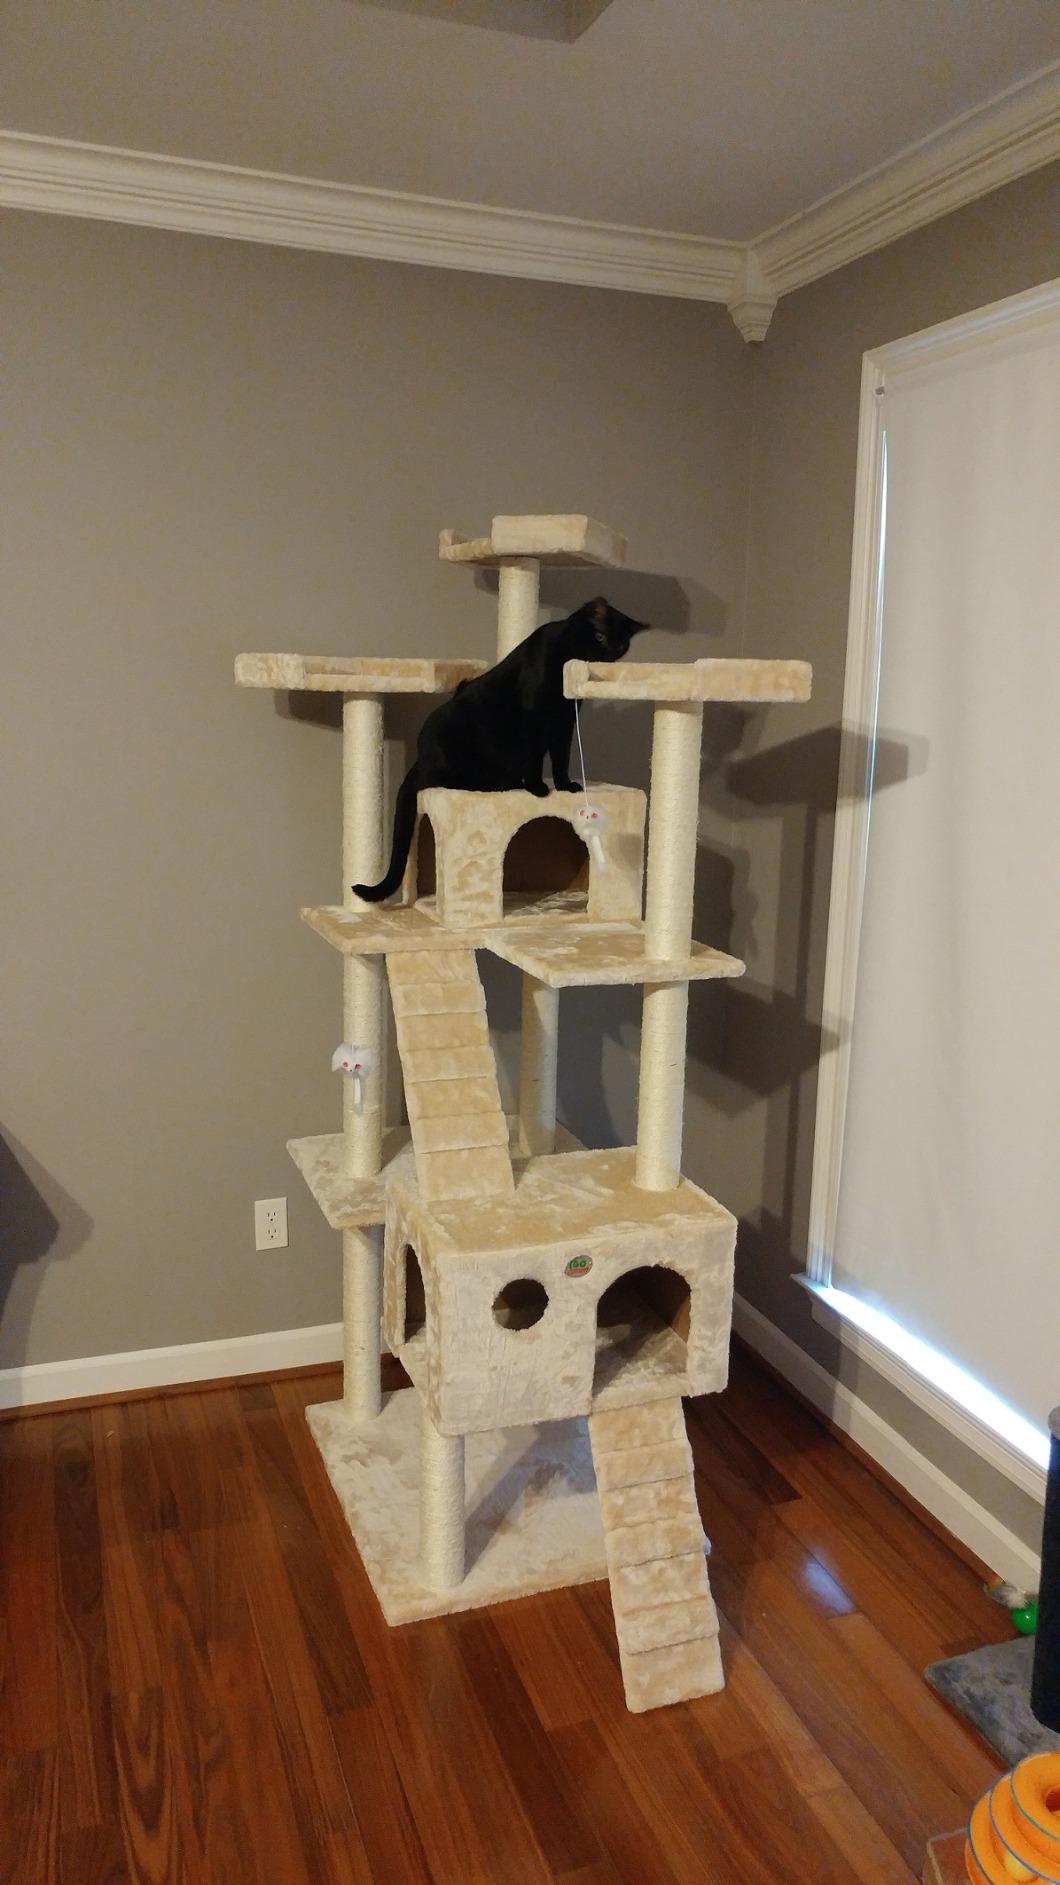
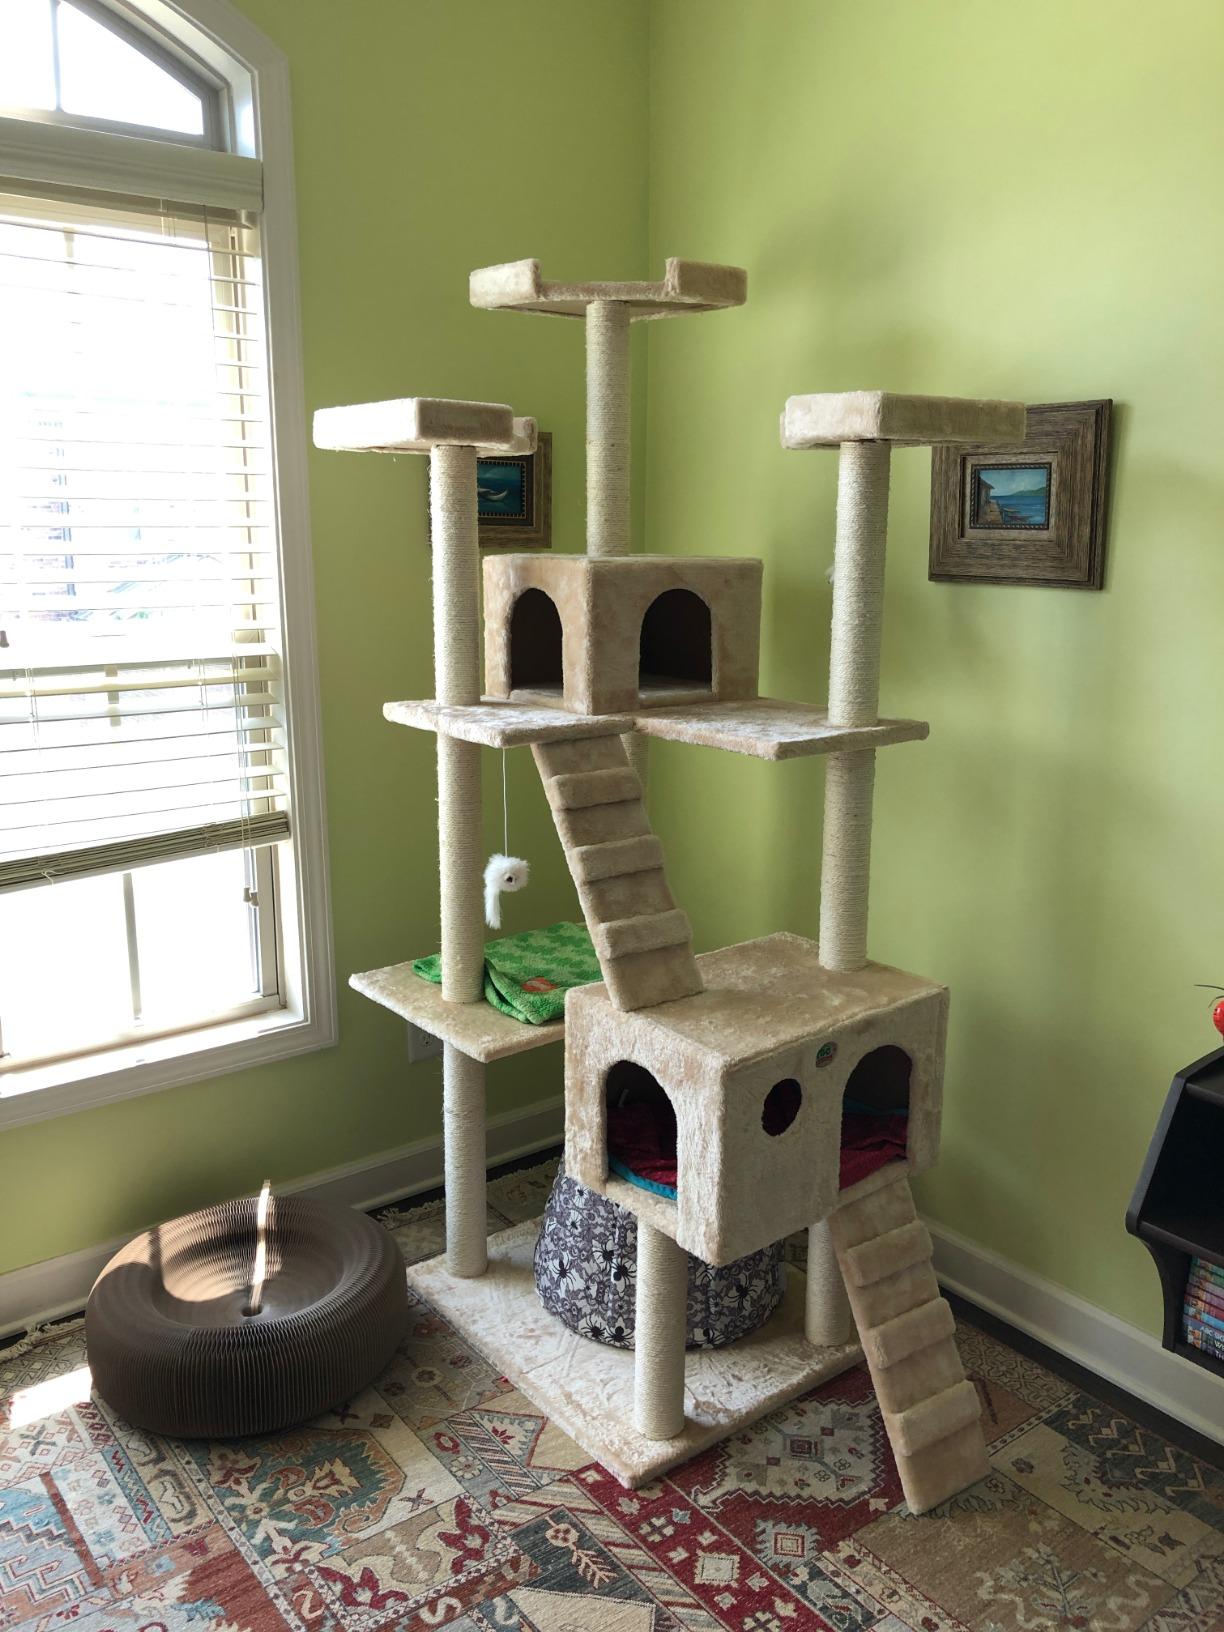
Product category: items_cat tree
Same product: yes